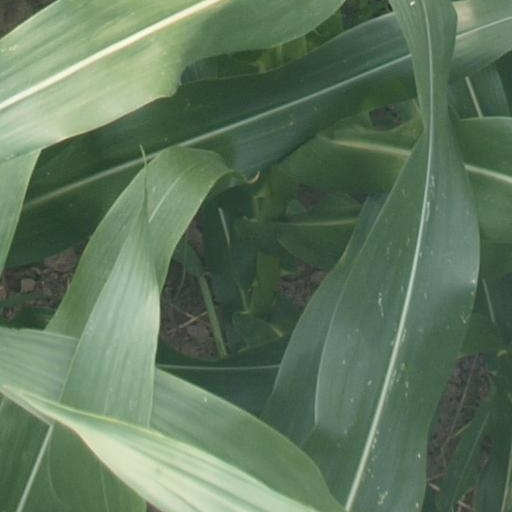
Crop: maize; corn